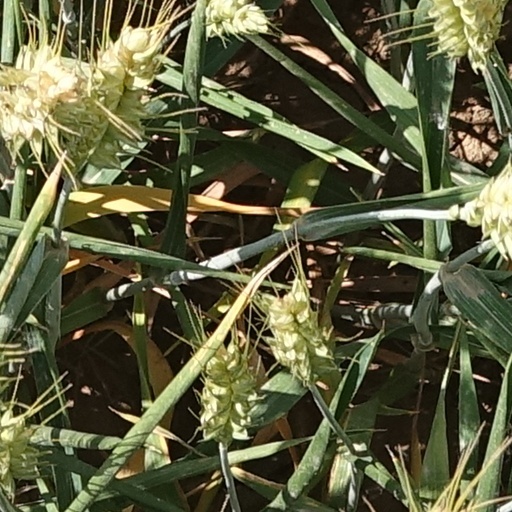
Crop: wheat